Mayflower

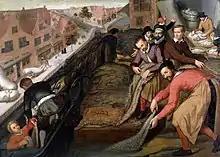
Painting by Isaac Claesz Van Swanenburg of workers in Leiden's wool industry

Life in Holland became increasingly difficult for the congregation. They were forced into menial and backbreaking jobs, such as cleaning wool, which led to a variety of health afflictions. In addition, a number of the country's leading theologians began engaging in open debates which led to civil unrest, instilling the fear that Spain might again place Holland's population under siege, as it had done years earlier. England's James I subsequently formed an alliance with Holland against Spain, with a condition outlawing independent English church congregations in Holland. In aggregate, these became the separatists' motivating factors to sail for the New World, which would have the added benefit of being beyond the reach of King James and his bishops.